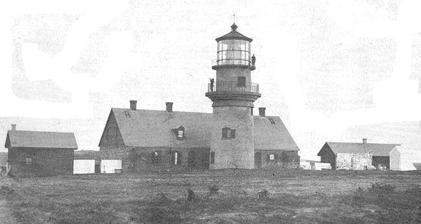
Building: Gay Head Light
Country: Unknown
Year built: 1799
Lighthouse in Massachusetts, United States Lighthouse Gay Head Light Location Aquinnah, Massachusetts Coordinates 41°20′54.4″N 70°50′5.8″W / 41.348444°N 70.834944°W / 41.348444; -70.834944 Tower Constructed 1799 Foundation Granite stone on cement Construction Brick and sandstone Automated 1960 Height 15.5 m (51 ft) Shape Conical Markings Red brick with black lantern Heritage National Register of Historic Places listed place, America's Most Endangered Places Fog signal none Light First lit 1856 (current structure) Focal height 170 feet (52 m) Lens First order Fresnel lens (original), DCB-224 (current) Range White 24 nautical miles (44 km; 28 mi) Red 20 nautical miles (37 km; 23 mi) Characteristic Alt WR 15s Gay Head Light U.S. National Register of Historic Places Location Lighthouse Rd., Aquinnah, Massachusetts Area 2 acres (1ha) Built 1856 MPS Lighthouses of Massachusetts TR NRHP reference No. 87001464 Added to NRHP June 15, 1987 Gay Head Light is a historic lighthouse located on Martha's Vineyard westernmost point off of Lighthouse Road in Aquinnah, Massachusetts . History 1796–1838 – Gay Head Light – the first lighthouse on Martha's Vineyard When the first Congress of the newly formed United States government met in 1789, one of its first acts was to assume responsibility for lighthouses and other aids to navigation along the country's coastline. For the next twenty-five years, design and construction of new lighthouses were authorized by Congress. The location, size, design, and construction of each lighthouse was considered of such vital importance, that the decision-making process involved the highest officials, including the President. In 1796, Massachusetts State Senator, Peleg Coffin, requested a lighthouse be installed on Martha's Vineyard above the Gay Head cliffs overlooking a dangerous section of underwater rocks known as "Devil's Bridge." Senator Peleg's request to his Congressman in Washington was substantiated by the maritime traffic navigating the waters between Gay Head and the Elizabeth Islands, which would eventually be reported in a late 1800s Massachusetts study at 80,000 vessels annually. As the state representative for Nantucket, Peleg Coffin also had the whaling industry interests of Nantucket in mind. The Gay Head lighthouse was authorized in 1798 by the United States Congress during the presidency of John Adams . This authorization was to help facilitate safe passage for vessels passing through the hazardous Vineyard Sound waters near the Gay Head cliffs. In 1799, the Commonwealth of Massachusetts deeded two acres and four rods to the Federal Government for the purpose of building a lighthouse overlooking the clay cliffs and Devil's Bridge. During the same year, President John Adams approved a contract with Martin Lincoln of Hingham, Massachusetts, to build a 47-foot octagonal wooden lighthouse tower on a stone base (including light room); a 17 x 26-foot wooden keeper's house; a whale oil storage building, and various other outbuildings. This wooden octagonal lighthouse is illustrated in the ca. 1800 woodcut shown below left. Charles Edward Banks, who published "The history of Martha's Vineyard" in 1911 wrote, "This wooden tower lasted sixty years, and the site of it, nearer the brow of the cliffs than the present one, can be seen yet in a circular elevation of the soil. c1880 woodcut print of the first lighthouse on Martha's Vineyard built in 1799 and located above the Gay Head clay cliffs. This wooden lighthouse was octagonal. According to this print, there was a lighthouse keeper's house nearby. The planned 1799 installation of a Gay Head lighthouse, along with a full-time lighthouse Superintendent and his family, represented the first "Whiteman" homestead established in Gay Head. During the planning process of designing and building the first Gay Head lighthouse in 1799, there was some concern expressed about the impact of a Whiteman settlement in Gay Head. William Rotch , a supplier of whale oil, wrote a letter to Congress on September 28, 1799. Rotch's letter recommended that Captain Owen Hillman, of Martha's Vineyard, be appointed lighthouse Keeper. Most of the letter, however, discussed the subject of how a certain aspect of Whiteman's culture may negatively impact the indigenous Wampanoag community. A section of Rotch's letter states: "As this light house is in a neighborhood of peaceful natives who are industrious and temperate, it is the fear of some of the most considerate that the Superintendent [Keeper of the lighthouse] may injure them by selling them liquor and, feeling much concern for that people, we hope it will meet thy views to have him put under positive restrictions thereupon." In the fall of 1799, Congress chose not to appoint Owen Hillman as Keeper. Instead, Congress chose Ebenezer Skiff as the island's first Principal Keeper. Skiff became the first white man of European descent to live in the town of Gay Head. On 18 November 1799, Ebenezer Skiff ignited the spider lamp inside the tower's lighting room, officially illuminating the Gay Head Light for the first time as an aide to navigation. The light was projected from lamp wicks fueled by sperm whale oil. Spider lamps were the principal source of light in U.S. lighthouses in the late eighteenth and early nineteenth centuries. They consisted of a pan of oil with a wick system that was first used in Boston Light in 1790. Spider lamps were known to produce fumes that burned the Keeper's eyes and obscured the light's glass with an oily smudge. The first Gay Head Light "...was a white flash, was produced by fourteen lamps burning sperm oil, and it is part of tradition of the place that there was quite as much smoke as flame resulting from the combustion of this illuminant. The Keeper was often obliged to wear a veil while in the tower, and the cleansing of the smudge on the glass lantern was no small part of his job." Gay Head Light was one of several early U. S. lighthouses to use a so-called "revolving illuminating apparatus" to generate a flashing white light signal.  The revolving illuminating apparatus consisted of sperm whale oil lamps placed on circular service tables attached to a Pedestal rotated by wooden clockwork.  According to complaint by the light's first Keeper, Ebenezer Skiff, during cold or damp weather, the wooden clockwork became swollen, which required that the Keeper turn the rotating lighting mechanism by hand.  At times, Keeper Skiff hired local Aquinnah Indians at $1.00 per day to help maintain and rotate the Light. Ebenezer Skiff also became involved with teaching Gay Head Wampanoag children. Ebenezer Skiff's original salary as Principal Keeper in 1799 was $200 per year. After a few years as Keeper of the Gay Head Light, Ebenezer Skiff realized that the job of keeping the sperm-oil-fired light was more arduous and time-consuming than anticipated. It also took many hours of labor to keep the glass surrounding the light clean of the smudge produced by the fumes. There was also the challenge of keeping the lantern glass clean of airborne deposits of clay particles from the nearby clay cliffs. After a few years of service, Ebenezer Skiff gathered the courage to write a letter requesting a pay increase to Albert Gallatin , Secretary of the Treasury.  Gayhead, October 25, 1805. Keeper Skiff's letter read as follows: "Sir: Clay and Oker of different colours from which this place derived its name ascend in a Sheet of wind from the high Clifts and catch on the light House Glass, which often requires cleaning on the outside – tedious service in cold weather, and additional to what is necessary in any other part of the Massachusetts.  The spring of water in the edge of the Clift is not sufficient. I have carted almost the whole of the water used in my family during the last Summer and until this Month commenced, from nearly one mile distant.  These impediments were neither known nor under Consideration at the time of fixing my Salary. I humbly pray you to think of me, and (if it shall be consistent with your wisdom) increase my Salary. And in duty bound I am yours to Command. EBENEZER SKIFF Keeper of Gayhead Light House" Secretary of the Treasury, Albert Gallatin, reviewed Ebenezer's letter and saw the merit of Keeper Skiff's request for a pay increase. In the fall of 1805, President Thomas Jefferson increased Keeper Skiff's annual salary by $50 from $200 to $250. Skiff served as the Gay Head Light Principal Keeper for twenty-nine years (1799–1828). Between 1805 and 1828, Ebenezer Skiff received one additional $50 raise. Sometime between the years of 1810–12, Keeper Ebenezer Skiff oversaw the replacement of the original spider lighthouse optics by ten new Lewis Patent Lamps. During the testing phase of the Lewis Patent Lamps – they allegedly proved to burn brighter while using about half the oil required by spider lamps. The statement that Lewis-Patent lamps were an improvement over the Spider Lamps was questioned by mariners. In 1820, the spring at the Gay Head Light went dry, requiring Skiff to submit a request for a cart and casks to use in fetching water from a distant spring. Stephen Pleasonton , Fifth Auditor at the Treasury, asked Skiff to provide a budget for the cart and casks. Upon receipt of the cost,  Pleasonton authorized Ebenezer Skiff “...to procure a pair of wheels and water casks for the use of the Keeper of Gayhead Light House, provided the expense shall not exceed the sum you state, viz., fifty dollars.” In 1828, Ebenezer Skiff's son, Ellis Skiff, assumed the position of Principal Keeper at the Gay Head Light. Keeper Ellis Skiff's beginning annual salary in 1828 was $350, which at the time, was considered a relatively good annual income compared to other United States lighthouse keepers. Ellis Skiff served as the Principal Gay Head Lighthouse Keeper for seventeen years from 1828 to 1845. 1838–1854 Circa 1838, a new 10 parabolic lens was installed. At the same time, the lantern was lowered 14 feet (4 m) to get the light under the fog. It was also in 1838 that Lt. Edward W. Carpenter did a structural inspection of the Gay Head Light. He noted that the light made one complete revolution every four minutes; that the light and premises were in good order, and that the light was visible for more than twenty miles. In 1838, the lighting room was lowered again the same year by 3 feet (1 m) during a major rebuilding of the lantern and deck by a New Bedford blacksmith. Another significant improvement between 1799 and 1838 was the installation of a Benjamin Franklin pointed tip lightning rod on top of the lighthouse. Benjamin Franklin appreciated the value of lighthouses to society and is quoted as saying, "Lighthouses are more helpful than churches." Lightning strikes to the Gay Head Light are physically documented by the cracked cast iron lightning rod ball displayed on the grounds of today's Martha's Vineyard Museum. The changes to the Gay Head Light; its buildings and grounds, and the presence of the lightning rod are clearly illustrated in the 1839 woodcut print shown lower right. Harmful lightning strikes to America's early lighthouses were not uncommon. Considering that the tall lighthouses were usually the only structures of any height for several miles, it made them susceptible to multiple lightning strikes storm after storm. In June 1766, the New York Mercury reported: "The 26th Instant, the Lighthouse at Sandy Hook was struck by Lightning, and twenty panes of the Glass Lanthorn broke to pieces; the chimney and Porch belonging to the kitchen was broken down, and some people that were in the House received a little Hurt, but are since recovered. ‘Tis said the Gust was attended with a heavy shower of Hail." The Sandy Hook Lighthouse was built in 1764, was octagonal in shape, and was made of local rubble stone. In 1842, the octagonal wooden lighthouse constructed in 1799 at Gay Head was reported by the civil engineer, I.W.P. Lewis, as being "decayed in several places," and that both the lighthouse and its nearby Keeper's house needed replacement. In his capacity as a civil engineer, Lewis submitted reports on several lighthouses along the Northeast Coast, including Brown's Head Light; Portland Head Lighthouse; Owls Head Lighthouse and others. Lewis' wrote his noteworthy report about the Gay Head Lighthouse after also inspecting the Cape Pogue, Tarpaulin Cove lighthouses. All three wooden lights "...were found in a state of partial or complete ruin and all require rebuilding." [1] Lewis wrote his report about the Gay Head Light after visiting it in the fall of 1842. In his report, Lewis wrote that the Gay Head Keeper's house was "shaken like a reed" during storms. However, in spite of Lewis' negative report, replacement of the Gay Head Light and Keeper's dwelling was postponed. In 1844, the octagonal wooden light tower was moved back 75 feet from the eroding clay cliffs by John Mayhew of Edgartown at a cost of $386.87. When Lewis was traveling and inspecting lighthouses in 1842, America had 246 lighthouses and 30 lightships. c1839 woodcut print depicting changes in lighthouse grounds and outbuildings relative to documentation found in c1800 woodcut print. The early 1850s was a time of transition from the old lighthouse oversight regime under Auditor Stephen Pleasonton, to the new Congressional appointed Light House Board. During this transition phase, there were two simultaneous agendas to improve the light at Gay Head. One agenda was by the long-reigning (30 years) and outgoing head of the lighthouse oversight service, Stephen Pleasonton. The other agenda was by the new, Congressional appointed, Light House Board.  In 1852 America had a total of 332 lighthouses and 42 lightships. It was in 1852 that Congress transferred oversight of the nation's lighthouses from Pleasonton to the professional Light House Board. However, in 1852, due to previous efforts undertaken during Pleasonton's reign – the Congressional Light House appropriation bill approved $13,000 to refit and improve the existing 1799 wooden Gay Head Light. With the $13,000 already approved for improvements at the old wooden Gay Head Light, the newly appointed Light House Board found itself fulfilling Pleasonton's agenda for improvements in 1854. On May 26, 1854, the Gazette of Martha's Vineyard reported: "We learn that the Light House Board are about to remove the old lantern and lighting apparatus from Gay Head Light and to erect thereon a new lantern glazed with large-size plate glass. In this is to be placed 13 new lamps with the largest sized reflectors...The business of lighting our sea coast is in the hands of an active and efficient board of officers and great improvements are now being made..." By July, 1854, the $13,000 was spent and the new lantern apparatus installed in the wooden lighthouse tower. In July, 1854, the Gazette reported, "The old lantern...has been replaced by a new one which revolves in about 3 minutes and 58 seconds, with an interval between each flash of 1 minute 59 seconds. The new Light is of much greater power." In 1854 the newly established U.S. Lighthouse Board moved forward with their plan to replace the "renovated and improved" wooden tower with a redbrick tower supporting a First-Order Fresnel Lens. 1854–1874 An official bill payment document dated December 4, 1860 from the "U. S. Light-house Establishment",  for a bill submitted by Charles N. Tumbull in the sum of $8.50 for 3.5 days of labor and materials to repair the Gay Head Light in 1860. Even though the newly installed 1854 light was of "greater power," the 1854 apparatus was considered inferior to the newly developed Fresnel technology. At the same time, the wooden lighthouse tower was judged to be in questionable condition, and the light's position was considered threatened by the eroding clay cliffs. In 1852, the Federal Lighthouse Board issued a 760-page report stating that Gay Head Lighthouse was “not second to any on the eastern coast, and should be fitted, without delay, with a first-order illuminating apparatus.” In 1854, just two weeks after the old wooden Gay Head Light structure was refitted with the new lighting apparatus – Congress approved $30,000 for the construction of a new brick tower to fit a first-order Fresnel Lens, and to build a new keeper's residence also made of brick. As a result, the existing 51 feet tall conical brick tower that stands today was started in 1854 and lit in 1856. The bricks used to construct the light were composed of clay bricks manufactured at the nine-mile distant Chilmark brickyard. It was equipped with a whale oil fired first-order Fresnel Lens standing about 12 feet (4 m) tall; weighing several tons (tonnes); and containing 1,008 hand-made crystal prisms. In August, 1854, the United States Congress approved the purchase of a first-order Fresnel Lens for the soon-to-be-built brick tower at Gay Head. Shortly after, the United States Lighthouse Board submitted a purchase order to Lepaute Manufacturing in France for the manufacture of the Fresnel Lens. Lepaute Manufacturing was founded in 1838 by the watchmaker/inventor, Henri Lepaute. Thus, the manufacture of the Fresnel Lens also incorporated a weighted clock mechanism to rotate the lens. In February 1855, upon completion of building the Fresnel Lens, and before shipment to America, Lepaute Manufacturing requested permission from the United States Lighthouse Board to exhibit the lens at the World Fair in Paris. The Lighthouse Board granted permission on March 19, 1855. When the Fresnel Lens was exhibited at the 1855 World's Fair, it won a gold medal at the Paris Exhibition of Industry. On May 13, 1856, the Fresnel Lens was shipped to New York from Le Havre , France to America. Le Havre is a coastal city with frontage along the English Channel. Soon after its arrival in New York, the Fresnel Lens and its accompanying apparatus was shipped from New York to Edgartown. Upon arrival in Edgartown, the Fresnel Lens was transported overland to its final destination in Gay Head. On July 18, 1855, Caleb King of Boston was awarded the contract to construct the new redbrick tower and its attached redbrick keeper's dwelling. The construction contract stipulated that Caleb King must complete the light-house at Gay Head by the December 1, 1855. At that time in history, Gay Head was listed as the ninth most important lighthouse location in the United States. Therefore, it deservedly became one of the first lighthouses in the United States to receive a Lepaute-manufactured first-order Fresnel lens. Caleb King, fulfilled his contract, and on December 1, 1856, the new Gay Head Lighthouse signal was activated. After illumination, the Gay Head Light Fresnel Lens received considerable publicity. This resulted in many tourists visiting the light via steamship and other transport systems of the period. As far as the fate of the old wooden Gay Head Light, we only have the following Gazette advertisement from spring of 1857: "AUCTION AT GAY HEAD! The old Lighthouse, a lot of Oil-Buts, and various other articles will be sold to the highest bidder at 12 M. April 14th. By order of Lieut. W. B. Franklin, Engr. Sec'y Light House Board." As of this writing, no other historic information is available relative to what happened to the island's first Gay Head Light that was constructed of wood in 1799. Due to various factors, the Gazette reported no news of the transoceanic voyage of the Fresnel apparatus to docks in New York, nor of the Fresnel's arrival on Martha's Vineyard in 1856 during the months of June or July. Neither did the Gazette report any news or take any photographs of the transport of the Fresnel lens apparatus across the island, or of the construction of the new lighthouse and the installation of the Fresnel lens. The early 1856 transport of the Fresnel Lens and its supporting apparatus from the docks in Edgartown to the clay cliffs was reported in a reflective story published in the Vineyard Gazette on June 26, 1970: "...It took eight yoke of oxen to transport the heavy iron railing for the catwalks...but it took 40 yoke of oxen to move the 60 frames of glass prisms and the multitudinous collection of machinery necessary to operate the new light. The finely balanced lantern weighed over a ton all told. It must have been a slow ponderous procession that traveled the 20 some odd miles of hard packed dirt and sandy island roads from the Edgartown wharf to the clay cliffs..." Further attesting to the condition of Gay Head roads in the early 1800s, is Martha's Vineyard historian Charles Edward Banks' research published in 1911, ....on the Indian lands there are no made roads, and for the most part only horse paths." This condition existed for about fifty *years more, when a continuation of the county road from the Chilmark line to the lighthouse was laid out. Its construction was without design and unscientific, and soon became a continuous sand rut for lack of repairs. In 1870, when the town was incorporated, the act provided that the county commissioners should forthwith "proceed to lay out and construct a road from Chilmark to the lighthouse on Gay Head, and may appropriate such sum from the funds of the county as may be necessary to defray the expense of the same." It was further provided that it should be maintained for five years by the state. This legislation resulted in the construction of the present and only public highway in the town, which since 1875 has been a town charge." What this and other early island stories about the Gay Head Light fail to document is the quarry source and transport of the heavy brownstone system that sits atop the brick structure to support the lighting room and its extended balcony. As well, it remains a mystery as to how the early lighthouse builders lifted and emplaced the huge, custom-carved brownstone pieces, as well as the Fresnel lens itself and its heavy cast iron operating apparatus and the internal staircase with its cast-iron landings. 1874–1988 On May 15, 1874, the Gay Head Light was changed from flashing white to "three whites and one red" to differentiate the light from the area's two other principal lights located at Sankaty Head and Montauk Point. All three lights had Fresnel lenses, however, the Gay Head Light was the only light of the 1st Order. The addition of the red flash signal required the exterior vertical installation of a red screen from top to bottom along every fourth row of prisms of the rotating Fresnel lens. The illuminator of the Fresnel was a lamp with five concentric wicks, the largest being five inches in diameter. The light consumed about two quarts of oil an hour, or about seven and a half gallons on the longest nights. Due to cost savings, the Gay Head Light was converted from increasingly expensive sperm whale oil to lard oil in 1867. In 1885, the Light was converted from lard oil to kerosene oil. Although the Fresnel Lens was invented in Europe in 1822, the U.S. Lighthouse Board did not allow it to be installed in America's lighthouses until the Fresnel underwent a series of tests in Navesink, NJ. Beginning in the early 1850s, Fresnel Lenses were installed in U.S. Lighthouses, with Gay Head Lighthouse receiving one of the first Fresnel Lenses of First Order in 1856. Due to the superiority of the Fresnel Lens to any other lighthouse optic available in the 19th century, the U.S. Lighthouse Board converted all U.S. lighthouses to the Fresnel Lens system by 1860. Relative to the subject of lighthouse illuminants – the evolution of fuels used in America's lights went as follows: wood fires and candles were replaced by whale oil with solid wicks. Whale oil continued to be used via an improved mechanical delivery system when the parabolic reflector system was introduced around 1810. Whale oil remained the fuel of choice until coiza oil (pressed from wild cabbages) replaced whale oil in the early 1850s. However, due to certain challenges, America's farmers lost interest in growing and manufacturing coiza oil. In the mid-1850s, the U.S. Lighthouse Board switched to lard oil (made from animal fat). Kerosene started replacing lard oil in the early 1870s – with full conversion to kerosene by the late 1880s. Electricity started to replace kerosene around the turn of the 20th century, with Gay Head Light being electrified in 1954. Keeper Crosby L. Crocker served as lighthouse Keeper from 1892 to 1920. Crocker and his family were reportedly healthy when they moved into the brick Keeper's house in 1892. During the first fifteen months, Crocker had four of his children die under mysterious circumstances. Ten years after the death of his four children, his fifth child, George H. Crocker, died at age fifteen. On similar note, Edward P. Lowe (Keeper 1891–92), who lived at the light prior to Crocker, died after just one year of service. The cause of the deaths was attributed to toxic spores from mold and mildew growing on the damp brick walls inside the house. In 1899 the Lighthouse Board voted that the brick house was "too damp and unsanitary for safe occupation by human beings," and recommended $6,500 for a new house made of wood. As a result, a spacious gambrel-roofed, double dwelling was constructed in 1902. Principal Gay Head Lighthouse Keeper, Charles Vanderhoop – wearing his official lighthouse uniform. In 1920, Charles W. Vanderhoop Sr. was appointed as the tenth Principal Lighthouse Keeper. Keeper Vanderhoop had the distinction of being  the only Aquinnah Wampanoag Indian to officially tend the Lighthouse.  During Vanderhoop's service, the Gay Head Light was well maintained and operated. This was due in large part to the fact that Keeper Charles Vanderhoop acquired valuable working knowledge of the Fresnel lens apparatus when he served as assistant Keeper at Sankaty Head Light. Keeper Charles Vanderhoop was renowned for his story-telling abilities – which entertained visitors touring the Gay Head Lighthouse. According to Charles W. Vanderhoop Jr., when his father gave former President Calvin Coolidge and his friends a tour of the lighthouse – Coolidge nodded his head or smiled from time to time as his friends talked and asked questions. At the end of the tour, Coolidge lingered on the lighthouse balcony overlooking the clay cliffs and Elizabeth Islands . While doing so, Coolidge uttered one word, "Beautiful." Gay Head was one of the last towns in the Commonwealth of Massachusetts to receive electricity in the early 1950s. Shortly after the town received electricity, the Fresnel lens was replaced in 1952 by a high-intensity electrified Carlisle & Finch DCB-224 aero beacon . This beacon was custom-made for the Gay Head Light as a double-tiered cannon beacon to maintain the historic signal of "three whites and one red". By 1956 the Gay Head Light was fully automated – negating the need for a lighthouse Keeper to occupy the property. The 1902 wooden gambrel-roofed Keepers house was razed circa 1960. When the original Fresnel lens was dismantled in 1952, it was transferred to Edgartown and mounted on top of a one-story brick structure with a glass lantern house enclosure at the Martha's Vineyard Museum in Edgartown, Massachusetts . Charles W. Vanderhoop, who served as the light's Principal Keeper from 1920 to 1933, had the honor of lighting the Fresnel lens at its new location in Edgartown during a dedication ceremony. In 1988, the high-intensity electrified beacon Carlisle & Finch DCB-224 aero beacon was replaced with a single-tiered double cannon high-intensity DCB-224 beacon. With the 1988 installation of the DCB-224 lens, the Gay Head Light's distinctively historic signal of "three whites and one red" was changed to "one white and one red." Ownership of the double-tiered Carlisle & Finch DCB-224 aero beacon was transferred by the United States Coast Guard to Vineyard Environmental Research, Institute, whose board member, Fairleigh S. Dickinson Jr., along with VERI President, William Waterway Marks, presented the light on a loan basis for public display at the Martha's Vineyard Museum. Saving the Gay Head Light 2007 – Gay Head Lighthouse – Winter Solstice with full moon Original 1856 Gay Head Light lightning rod assembly. Ben Franklin lightning rod spire protrudes from top of cast iron ball. The spire rod has jagged scars from lightning strikes, and the metal ball shows a fracture caused by lightning. All lighthouses on Martha's Vineyard are equipped with grounded lightning rods. From 1956 to 1985, the automated Gay Head Light was sparingly maintained by the United States Coast Guard. Due to US Coast Guard Congressional funding shortages through the 1970s and early 1980s, several lighthouses around the United States were designated for destruction because the structures were expensive to maintain, and most no longer served as vital aids to navigation. This obsolete designation was precipitated by enhanced satellite GPS and other new maritime navigation aids. In the mid-1980s, due to United States Coast Guard funding shortages, the Gay Head Light along with two other Martha's Vineyard lighthouses (East Chop Light and Edgartown Harbor Light) were listed for destruction. Documentation of lighthouses destroyed in recent history is available from Lighthouse Digest , which maintains a "Doomsday List" of threatened lighthouses. As in other similar lighthouse removal projects, the United States Coast Guard would dismantle or raze the existing lighthouse and, if deemed necessary, replace the light with a low-maintenance iron spindle structure top-mounted with a strobe light. The three threatened lights on Martha's Vineyard were spared through the objecting federal petition and Congressional testimony of Vineyard Environmental Research, Institute's (VERI) founding President, William Waterway Marks, and VERI Chairperson, John F. Bitzer Jr. VERI was a nonprofit organization co-founded in 1984 by William Waterway Marks and Fairleigh S. Dickinson Jr., to undertake cutting-edge environmental research of acid rain; sea-level rise; coastal erosion; shellfish resources; Great Pond, wetland, and barrier beach ecosystem dynamics, and aquifer (groundwater) protection. In 1984, VERI received the support of Senator Edward Kennedy and Congressman Gerry Studds during and after the Congressional hearings to save the three island lighthouses from being dismantled and/or razed. Following the Congressional hearings, the United States Coast Guard licensed the three lights to VERI in 1985 for thirty-five years. This lighthouse license gave complete control over the management and maintenance of Gay Head Light structure (except the aide to navigation) and its surrounding grounds. This was the first time in U.S. history that control of  "active" lighthouses was transferred to a civilian organization. On similar note, this was the first time in the history of Martha's Vineyard that control of any of its five lighthouses was now in the hands of an island organization. After receiving the lighthouse license, the Institute undertook a series of fundraising activities that engaged the community of Martha's Vineyard, including local supporters and celebrities such as board members: Fairleigh S. Dickinson Jr. ; Jonathan Mayhew, whose ancestor's were the Vineyard's first European settlers; Vineyard Gazette co-owner, Jody Reston; philanthropist, Flipper Harris; Margaret K. Littlefield; the actress, Linda Kelsey ; WHOI Director, Derek W. Spencer, and John F. Bitzer Jr..  Speakers and performers appearing at these lighthouse events were historian David McCullough ; Senator Edward Kennedy ; Caroline Kennedy ; Edward Kennedy Jr.; Congressman Gerry Studds ; singer/songwriter, Carly Simon ; Kate Taylor ; Livingston Taylor ; Hugh Taylor; Dennis Miller from Saturday Night Live ; Bill Styron's wife, Rose Styron – who read one of her original lighthouse poems; United States Navy Rear Admiral, Richard A. Bauman; famed photographer, Alfred Eisenstaedt , and comedian, Steve Sweeney . The proceeds from the lighthouse benefits were applied to a major restoration of the Gay Head Light, which included: emergency pointing of brick walls; removal of pervasive toxic mold growing on the brick interior walls; installing new windows on the ground floor and two landing levels; replacing broken plate glass and sealing roof leaks in the lighting room; restoration of hardwood staircase rail; sandblasting, sealing, and painting of the historic rusted cast-iron spiral staircase and its three-story internal metal flooring and support structure. In 1987, the Gay Head Light was placed on the National Register of Historic Places (#87001464) as "Gay Head Light," while under management of Vineyard Environmental Research, Institute (VERI) through its United States Coast Guard license number DTCGZ71101-85-RP-007L. Public access Circa 1913 – Gay Head Lighthouse with visitors enjoying access when Crosby L. Crocker was Principal Keeper From the earliest days of its history, the Gay Head Light appears as though it welcomed visiting public. Early photographs depict visitors populating the lighthouse balcony and its surrounding grounds. In 1856, after the installation of the famous Fresnel lens, tourism to the lighthouse increased. Special steamship excursions from the Oak Bluffs Wharf took tourists to the Steamboat Landing dock below the Gay Head Cliffs, where waiting oxcarts provided transport to the lighthouse. Circa 1857, Harper's Magazine published an account of a visit to the lighthouse and its powerful new lens by writer David Hunter Strother:  "At night we mounted the tower and visited the look-out gallery that belts the lighthouse at some distance below the lantern. Here we were surprised by a unique and splendid spectacle. The whole dome of heaven, from the centre to the horizon, was flecked with bars of misty light, revolving majestically on the axis of the tower. These luminous bars, although clearly defined, were transparent; and we could distinctly see the clouds and stars behind them. Of all the heavenly phenomena that I have had the good fortune to witness — borealis lights, mock suns, or meteoric showers — I have never seen anything that in mystic splendor equaled this trick of the magic lantern at Gay Head." Public access was also documented by historian Edward Rowe Snow, who mentioned how Principal Keeper, Charles W. Vanderhoop, and his assistant, Max Attaquin, "...probably took one-third of a million visitors to the top of Gay Head Light between 1910 and 1933." After the Gay Head Light was electrified and automated in the mid-1950s – the lighthouse's Principal Keeper, Joseph Hindley, vacated the premises circa 1956, and the light was closed to public access. 1958 United States Coast Guard aerial photograph – northerly point-of-view According to the United States Coast Guard aerial photograph (lower right), and other photographic documentation and research provided by Vineyard Environmental Research, Inst., the following structures were still standing in 1958: the three-story Gambrel-style Keeper's house; a large barn; the square, brick, three-story WWII observation tower; a small, so-called guest house or utility building at the edge of the cliffs, and the WWII concrete bunker just below the guest house. Circa 1960, all buildings except the lighthouse and the concrete World War II bunker were razed. Since 1958, the WWII bunker has slowly slid down the face of the clay cliffs toward the beach at the bottom of the cliffs near the ocean, where it exists today in the ocean's intertidal zone at the base of the cliffs. In 1985, Vineyard Environmental Research, Institute (VERI), received a 35-year license from the United States Coast Guard to maintain the Gay Head Lighthouse and its surrounding real estate. In 1986, on Mother's Day, VERI reopened the Gay Head Light to the public for the first time since 1956. At the same time, the lighthouse was also made available for weddings and special functions. In 1985, when VERI's founder, William Waterway Marks became the light's Principal Keeper – he appointed his friend, Charles Vanderhoop Jr., as Assistant Keeper, along with abutting lighthouse property owner, Helen Manning . Charles Vanderhoop Jr. was born in the lighthouse while his father, Charles W. Vanderhoop, was serving as Principal Keeper from 1920 to 1933. In 1929, Charles W. Vanderhoop gave a lighthouse tour to President Calvin Coolidge just after his presidency ended. Charles W. Vanderhoop was the only Wampanoag to serve in the position of Keeper until his son, Charles Vanderhoop Jr., was appointed Assistant Keeper in 1986. The Gay Head Light was reopened to the public in 1986 for sunsets on weekends; island school children visits; special events and tours, and weddings. During the late 1980s, various other people from the community were also appointed as modern-day Gay Head Light Assistant Keepers on weekends and special occasions. In 1990, William Waterway Marks appointed Richard Skidmore and his wife, Joan LeLacheur, as Assistant Keepers. Richard and Joan became Principal Keepers in 1994 and remain in that position today. In 1987 VERI also opened the East Chop and Edgartown lights to the public for the first time in many decades. 1989 – Charles Vanderhoop Jr., Assistant Keeper (on left) – educating Chilmark School students about Gay Head Light through VERI's lighthouse education outreach program. After the Gay Head Light opened to the public, bus loads of children from all of the island's schools began to visit the light as part of VERI's educational outreach programs. In 1994, VERI transferred their lighthouse license to the Martha's Vineyard Historical Society (MVHS), which is now known as the Martha's Vineyard Museum. At the time, William Waterway Marks was also serving as a MVHS board member, and was installed as the first Chairman of the newly formed MVHS Lighthouse Committee, where he served for four years from 1994 to 1997. Today the Gay Head Light is managed by the Martha's Vineyard Museum and is open to the public during the summer season, on special holidays, and for weddings and other private functions. In August, 2009, Principal Keeper, Joan LeLacheur, gave President Barack Obama and his family a private tour during their vacation on Martha's Vineyard. This lighthouse also appears briefly in the background of the movie Jaws as Chief Brody is driving to the beach. Through dedicated love, labor, and sacrifice of the Martha's Vineyard Community, the Gay Head Light survives today as an iconic symbol of the island's maritime history. While under the management and care of Vineyard Environmental Research, Inst., the Gay Head Light was placed on the National Register of Historic Places (June 15, 1987), and officially recognized by the name of "Gay Head Light". For additional information, see National Register reference number 87001464.,. This historic designation was accomplished while VERI was repairing and restoring the Gay Head Light under its United States Coast Guard License Number DTCGZ71101-85-RP-007L. Modern-day lighthouse ownership Alfred Eisenstaedt photographed Gay Head Light many times and was a staunch supporter of Vineyard Environmental Research Institute's efforts to save island lighthouses during the 1980s and early 1990s. In May 2011, the Gay Head Light was presented in a Vineyard Gazette article as being available for "auction" in the near future. Both Gay Head Light and Edgartown Light were mentioned as being eligible for excess property designation by the United States Coast Guard (USCG), and the General Services Administration (GSA). Such "excessing" of a federal property makes the proposed properties eligible for ownership by local governments, nonprofits, and private interests. Since May 2011, the Martha's Vineyard Museum and the Town of Edgartown have entered into a dialogue with various federal agencies relative to a mutual town/Museum ownership/lease arrangement. According to an October 19, 2012 Vineyard Gazette published comment by David Nathans, Director of the Martha's Vineyard Museum, "...the Museum is not applying for ownership. The Town of Edgartown has applied for ownership, and the Museum is expecting to continue to lease the right and responsibility to steward, interpret and operate the Edgartown Lighthouse. This town and Museum relationship could be the model for the Gay Head Lighthouse as well." According to the National Historic Lighthouse Preservation Act (LHPA), any excessed lighthouse is eligible for ownership transfer from the federal government to other federal agencies; state, regional, and local governments; nonprofits, and, as a last resort – auction to private interests. As the current license holder of record – the nonprofit Martha's Vineyard Museum may apply for ownership. As well, the Town of Gay Head and the Wampanoag Tribe may also file for individual or shared ownership/management of the Gay Head Light. In recent years, the Town of Gay Head, via application by the Martha's Vineyard Museum, has expended about $100,000 to help repair and maintain the Gay Head Light. This $100,000 was raised from local funds sourced via the Community Preservation Act (CPA). The CPA is a Massachusetts state law (M.G.L. Chapter 44B) passed in 2000 that enables adopting communities to raise funds to create a fund for open space preservation, preservation of historic resources, development of affordable housing, and the acquisition and development of outdoor recreational facilities. William Waterway Discovery of 1799 Gay Head Lighthouse Foundation On August 1, 2013, a federal "NOTICE OF AVAILABILITY" was published in fulfillment of the National Historic Lighthouse Preservation Act of 2000. The introduction to this notice reads as follows: "The light station described on the attached sheet has been determined to be excess to the needs of the United States Coast Guard, Department of Homeland Security. Pursuant to the National Historic Lighthouse Preservation Act of 2000, 16 U.S.C. 470 (NHLPA), this historic property is being made available at no cost to eligible entities defined as Federal agencies, state and local agencies, non-profit corporations, educational agencies, or community development organizations for educational, park, recreational, cultural or historic preservation purposes. "Any eligible entity with an interest in acquiring the described property for a use consistent with the purposes stated above should submit a letter of interest to the address listed below within 60 (sixty) days from the date of this Notice." "Pursuant to Section 309 of the NHLPA, the light station will be sold if it is not transferred to a public body or non-profit organization. Today, due to erosion, the Gay Head Light is surrounded by approximately one acre of plateau land.  The transfer of ownership of the Gay Head Light was voted by the LHPA and the GSA to be transferred to the Town of Aquinnah. After relocation of the lighthouse in June 2015 to a new location, the Town of Aquinnah via its "Save the Gay Head Lighthouse Committee," continues to move forward with fundraising efforts to finance the restoration of the light and its grounds. Relocation, 2015 Gay Head Lighthouse at New Location - June, 2015 The Gay Head Lighthouse Committee worked in conjunction with the town of Aquinnah and the Martha's Vineyard island community to raise approximately $3.5 million to relocate the lighthouse about 129 feet (39 m) from its former location. The lighthouse was relocated by Expert House Movers and the General Contractor, International Chimney. Prior to relocation, the inside of the lighthouse was reinforced with a combination of cement block; steel beams, and block and tackle equipment. Besides stabilizing the interior of the light - the outside brick wall of the level beneath the lighting room was reinforced with plywood held in place with tightened steel cables. A similar steel cable reinforcement scheme was also used to stabilize the light's granite foundation. A roadway was excavated from the light's existing location to its new location onto a 3-foot thick reinforced footing. A series of heavy steel I-beams established a support base and track on which the lighthouse was pushed and moved with pneumatic power. Due to the aide-to-navigation requirement that the elevation of the light's signal remain constant - the lower elevation of the new lighthouse location required the light be raised on a cement block foundation. The new cement block foundation along with the light's original granite stone foundation maintain the light's signal at its previous elevation. The new cement block foundation and old granite stone foundation are now buried beneath fill and topsoil. To minimize erosion of the cliffs due to potential drainage through disturbed soils of the excavated area - semi-impervious hardener was compacted (see photo foreground) with heavy vibrating rollers. Top soil and vegetation removed and saved from the original site were then installed to reestablish the vegetated landscape. In preparation of the relocation, the light's flashing red-and-white signal was extinguished by Principal Keeper Richard Skidmore on April 16, 2015. The light was returned to its functional brilliance at 6:08 PM on the stormy evening of August 11, 2015. The Gay Head Lighthouse is once again open for public visitation through the Martha's Vineyard Museum. The new location of the Gay Head Light is approximately 180 feet back from the eroding cliff's face. It has been estimated by engaged geologists that the lighthouse will not be threatened again for another 150 years. List of keepers Samuel H. Flanders, famous Gay Head Lighthouse Principal Keeper and story teller, 1845–1849, 1853–1861 Ebenezer Skiff (Principal Keeper 1799–1828) Ellis Skiff (Principal Keeper 1828–1845) Samuel H. Flanders (Principal Keeper 1845–1849 and 1853–1861) Henry Robinson (Principal Keeper 1849–1853) Ichabod Norton Luce (Principal Keeper 1861–1864) Calvin C. Adams (Principal Keeper July, 1864–1868) James O. Lumbert (Principal Keeper 1868–1869) Horatio N. T. Pease (Assistant Keeper 1863–1869, Principal Keeper 1869–1890) Frederick H. Lambert (Assistant Keeper c1870-1872) Calvin M. Adams (Assistant Keeper c1872-c1880) Frederick Poole (Assistant Keeper c1880-1884) Crosby L. Crocker (Assistant Keeper c1885-1892) William Atchison (Principal Keeper 1890–91) Edward P. Lowe (Principal Keeper 1891–1892) Crosby L. Crocker (Principal Keeper 1892–1920) Leonard Vanderhoop (Assistant Keeper, 1892-c1894) Alonzo D. Fisher – Crosby Crocker's son-in-law (Assistant Keeper 1894–?) William A. Howland, (Assistant Keeper, 1897–?) Charles Wood Vanderhoop (Principal Keeper 1920–1933) Max Attaquin (Assistant Keeper 1920 -1933) James E. Dolby (Principal Keeper 1933–1937) Frank A. Grieder (Principal Keeper 1937–1948) Sam Fuller (Assistant Keeper c.? 1940s) Arthur Bettencourt (Principal Keeper 1948–1950) Joseph Hindley (Principal Keeper 1950–1956) William Waterway Marks (Principal Keeper 1985–1998) Charles Vanderhoop Jr. (Assistant Keeper 1985–1990) Helen Manning (Assistant Keeper 1985–1990) Robert McMahon (Assistant Keeper 1985–1990) Todd Follansbee (Assistant Keeper: 2010–2012) Richard Skidmore and Joan LeLacheur (Assistant Keepers 1990–98, Principal Keepers 1998–present). See also National Register of Historic Places listings in Dukes County, Massachusetts References